Hiapo

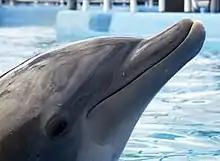
Hiapo at the Kewalo Basin Marine Mammal Laboratory, Honolulu - Oahu (Hawaii)

Hiapo (c. November 13, 1983 – February 25, 2004) was a male Atlantic bottlenose dolphin, who along with a companion female dolphin named Elele, as well as tankmates Phoenix and Akeakamai, were the subjects of Louis Herman's animal language studies at the Kewalo Basin Marine Mammal Laboratory in Honolulu, Hawaii, USA. The most well known paper is the original work described in Herman, Richards, & Wolz (1984). Hiapo was also the subject of many other scientific studies of dolphin cognition and sensory abilities.